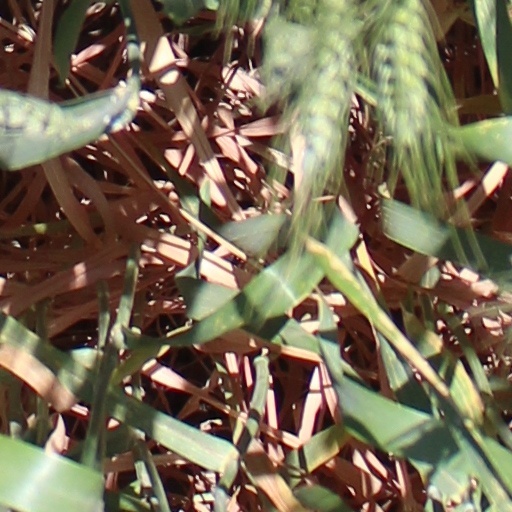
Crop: wheat